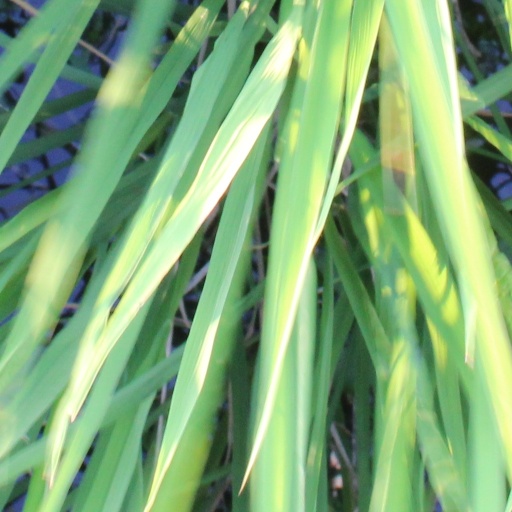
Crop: rice